Elaine Black Yoneda

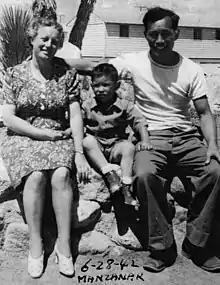
Yoneda with her husband Karl and son Tommy at Manzanar, 1942

In 1930 Yoneda became active in the labor movement after observing a demonstration in which the Los Angeles Red Squad assaulted an elderly woman. Yoneda joined the International Labor Defense (ILD) and by 1931 she was working for the ILD office as a clerical worker. As part of her duties, Yoneda bailed out Japanese American demonstrator Karl "Hama" Yoneda, who had been beaten and arrested by the Los Angeles Police Department. Shortly thereafter, Yoneda separated from Edward Russell and began her relationship with Karl. Elaine and Karl were together for a number of years prior to their marriage in 1935 in Seattle, Washington; anti-miscegenation laws in California made it illegal for them to marry in California.